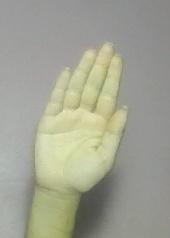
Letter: seen